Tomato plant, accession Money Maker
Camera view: vertical (180 deg); turntable rotation: 210 degrees
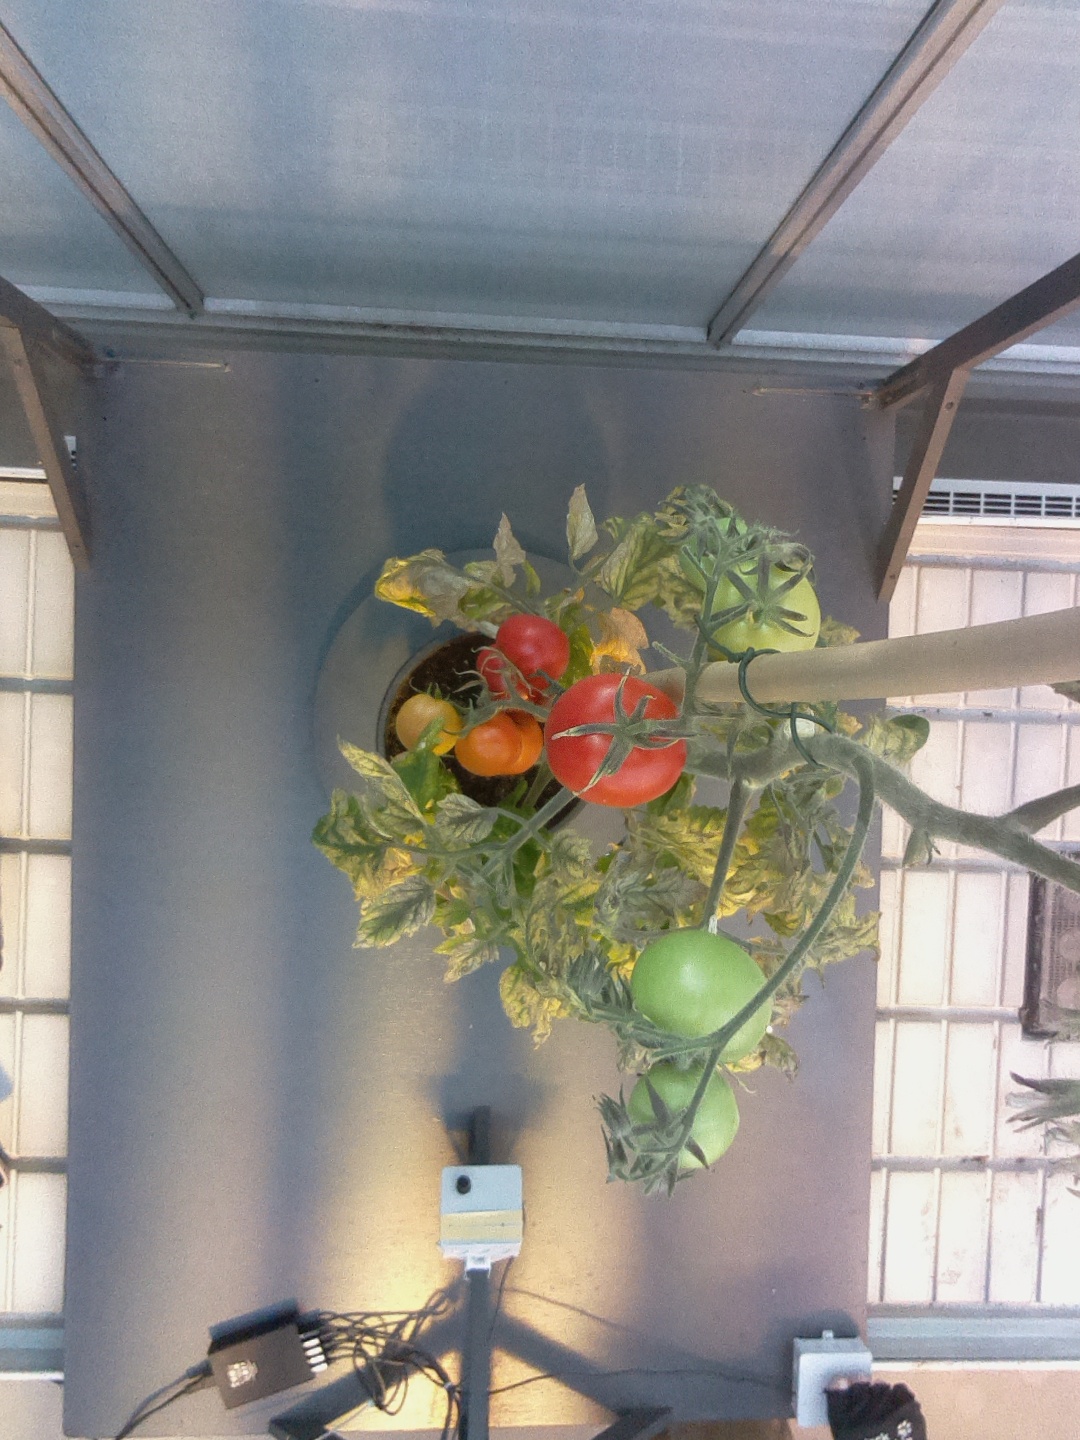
BBCH growth stage 85: 50%-60% of fruits show typical fully ripe color